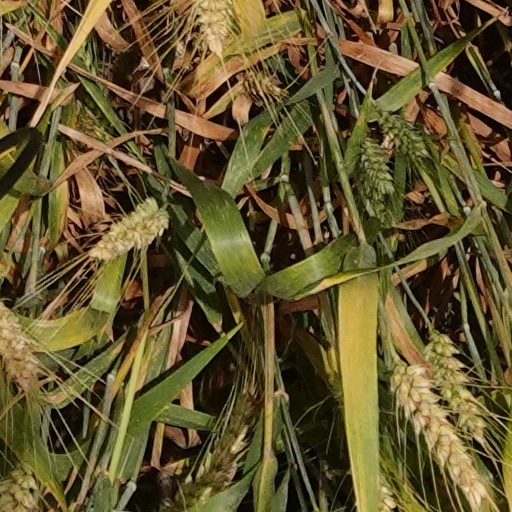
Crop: wheat